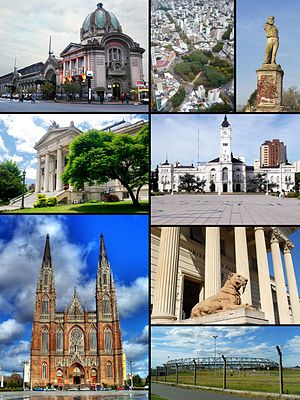
La Plata
La Plata er hovedstaden i provinsen Provincia de Buenos Aires i Argentina. Byen blev grundlagt af guvernør Dardo Rocha den 19. november 1882. La Plata blev delstats-hovedstad efter, at hovedstaden Buenos Aires blev udskilt som et føderalt område i 1880. Byen har 196.527 indbyggere.